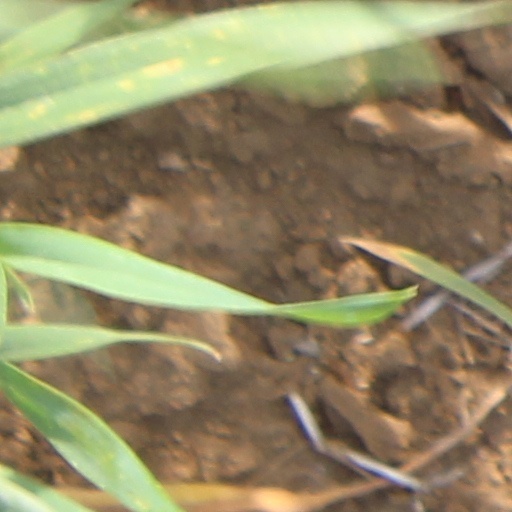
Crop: wheat